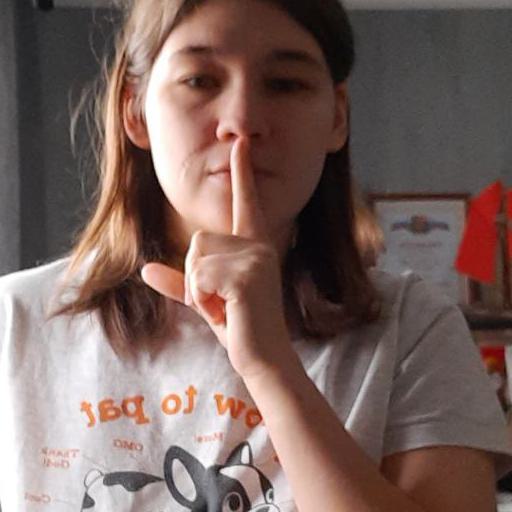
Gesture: mute